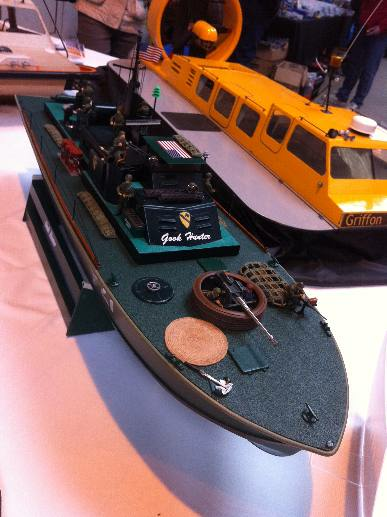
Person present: No